Pandharpur Wari

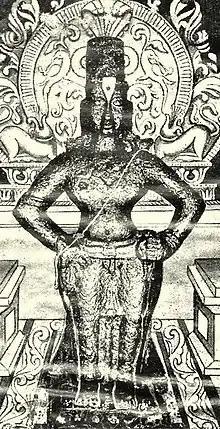
The Wari is undertaken in honour of the god Vithoba.

Pandharpur Wari or Wari is a "yatra" to Pandharpur, Maharashtra, to honor Vithoba. It involves carrying the "paduka" of a saint in a "palkhi", most notably of Dnyaneshwar and Tukaram, from their respective shrines to Pandharpur. Many pilgrims join this procession on foot. "Warkari" is a Marathi term which means "one who performs the "wari"". The tradition is more than 700 to 800 years old.